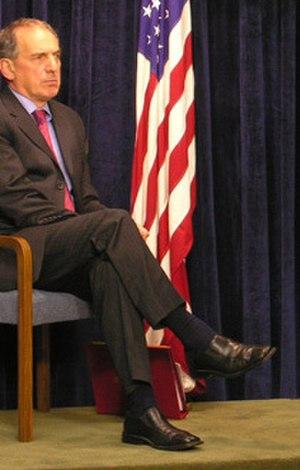
Le ministre d'État aux Transports est un poste ministériel de second rang affilié au département des Transports du gouvernement du Royaume-Uni et sous l'autorité du Secrétaire d'État aux Transports.